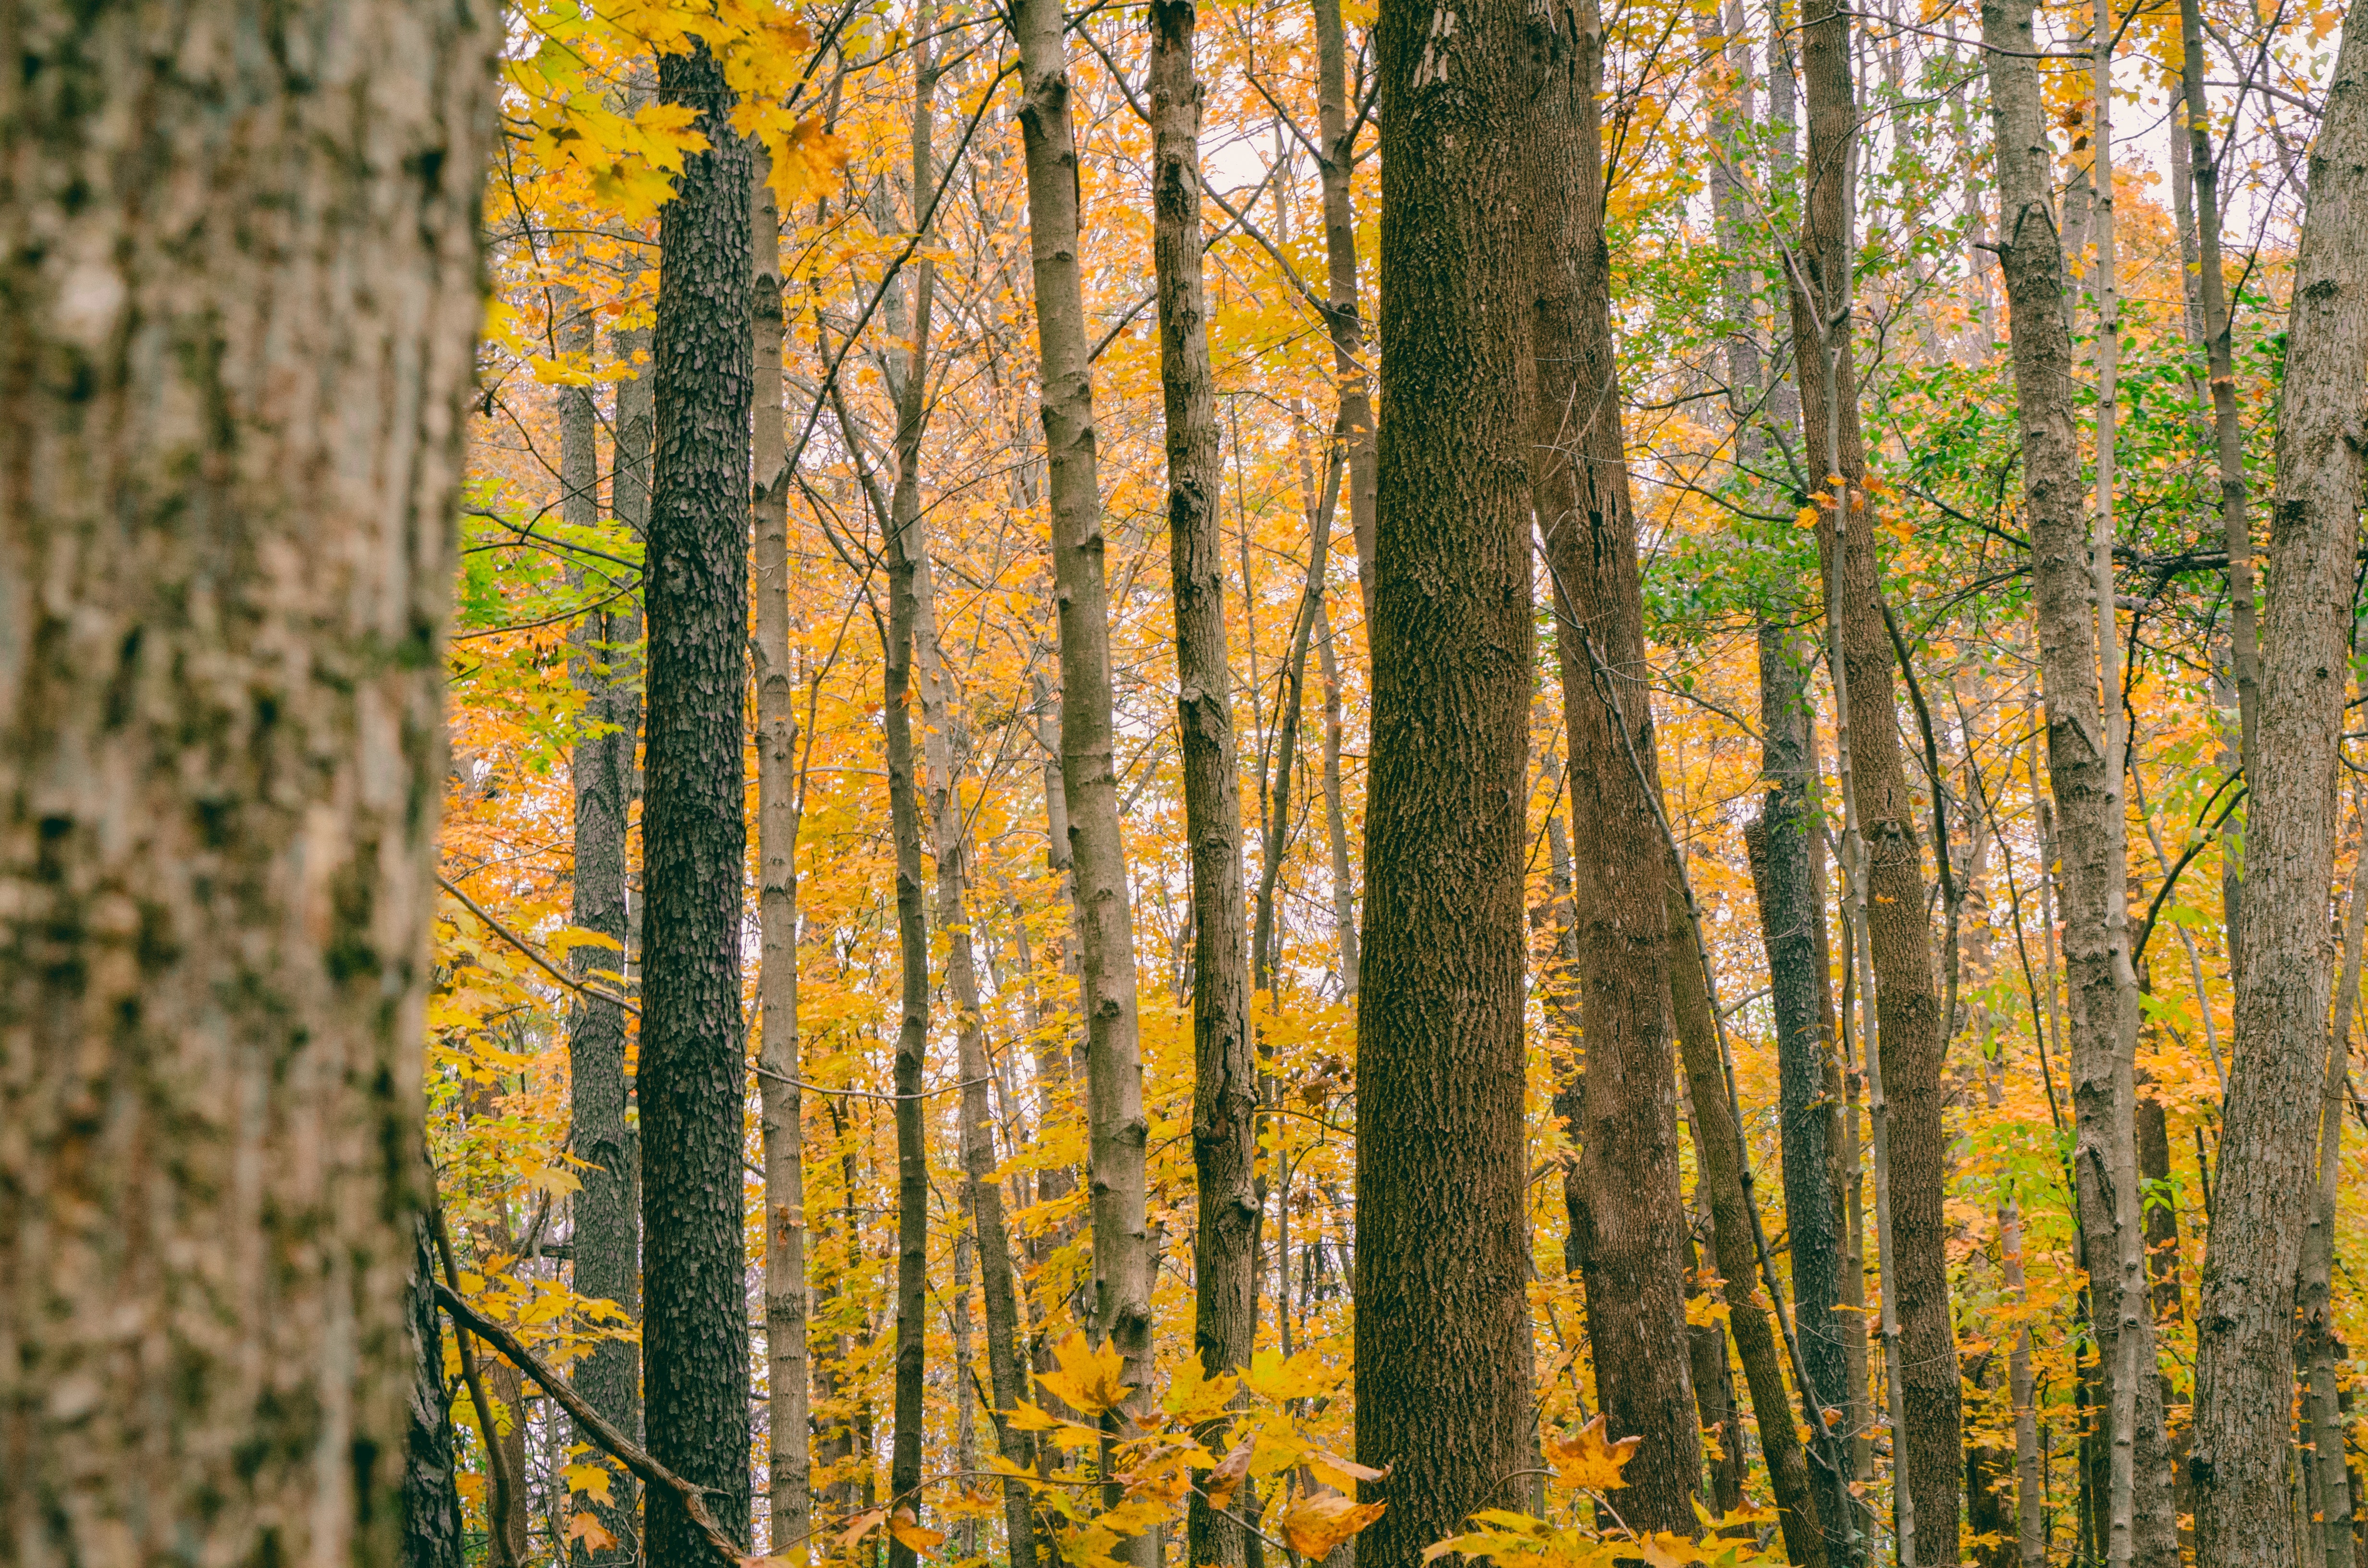
tree, American aspen, forest, Northern hardwood forest, nature, leaf, natural environment, natural landscape, temperate broadleaf and mixed forest, birch, woody plant, yellow, plant, autumn, woodland, trunk, grove, biome, Canoe birch, nature reserve, deciduous, old growth forest, wood, tropical and subtropical coniferous forests, plant stem, sunlight, American larch, birch family, temperate coniferous forest, branch, swamp birch, landscape, spruce fir forest, flowering plant, Beech order, state park